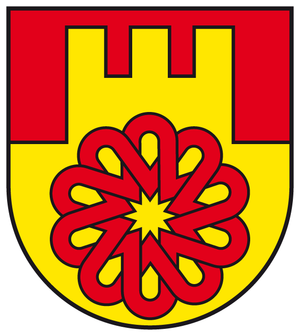
Liebenburg
Coat of arms of Liebenburg
Liebenburg er en kommune i Landkreis Goslar, i den tyske delstat Niedersachsen med 7.976 indbyggere.